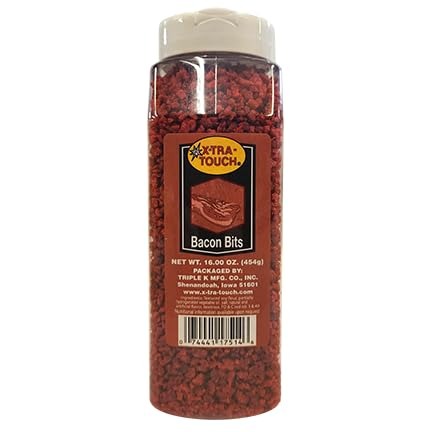
Item Name: X-Tra-Touch X-TRA TOUCH Imitation Bacon Bits, 16 oz.
Product Description: This is the bacon bits your salad deserves! Great taste, excellent crunch!
Value: 16.0
Unit: Ounce

Price: 6.99